Artificial white blood cells

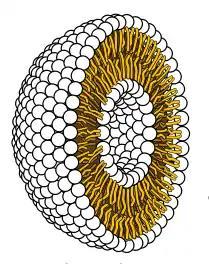
A leukosome devoid of surface proteins and structures, otherwise known as a liposome

Leukosomes are lipid bilayer vesicles with embedded proteins that are found in the membranes of naturally produced leukocytes. Leukosome particles exhibit similar mechanical and physiological qualities to leukocytes while also benefiting from the advantages of liposomal manufacturing and therapeutic administration. Leukosomes were shown to preferentially target inflamed endothelial tissue both in vitro and in vivo. They are typically manufactured by harvesting immune cells from an organism, most often mice, and disposing of all native components except the plasma membrane. Once the plasma membrane is isolated, it is enriched with proteins to give the particle a similar composition to the desired subject's leukocytes, and loaded with therapeutic membrane soluble compounds such as glucocorticoids that exhibit anti-inflammatory qualities. When loaded with dexamethasone, the leukosomes were able to accumulate in sites of inflammation and reduce expression of pro-inflammatory markers. Other studies found that leukosomes decrease expression of pro-inflammatory genes while increasing expression of anti-inflammatory genes, exhibiting promise as a treatment method for inflammatory diseases. In one study, leukosomes loaded with doxorubicin injected into murine models inhibited breast and melanoma tumor growth more effectively than dissolved circulating doxorubicin. Another study examined the differences in therapeutic behavior between liposomes and leukosomes both loaded with doxorubicin and found that unlike liposomes the loaded leukosomes better incorporated themselves into surrounding cells in vitro and served as an effective drug depot for the doxorubicin.